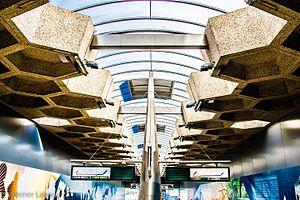
Metro Belgica à Bruxelles, made in HDR
Belgica est une station de la ligne du métro de Bruxelles située à cheval sur les communes de Molenbeek-Saint-Jean et Jette.